Moše

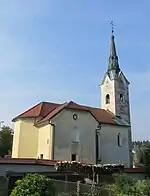
Saint Michael's Church

The church in the settlement is dedicated to Saint Michael and was originally a gothic building. It was first mentioned in documents dating to 1526. It is a single-nave structure with an octagonal chancel walled on five side. The church was renovated in 1859, and again in 1884 in a pseudo-Gothic style. Except for the Way of the Cross, which was painted in 1828, the interior of the church and its furnishings are decorated in the pseudo-Gothic style.